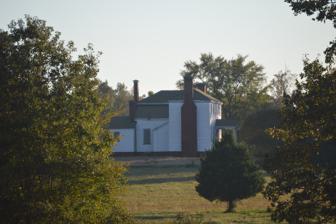
Building: Glenview (Stony Creek, Virginia)
Country: United States of America
Year built: 1800
Historic house in Virginia, United States United States historic place Glenview U.S. National Register of Historic Places Virginia Landmarks Register Distant view from the north Show map of Virginia Show map of the United States Location 13098 Comans Well Rd., near Stony Creek, Virginia Coordinates 36°52′32″N 77°24′22″W / 36.87556°N 77.40611°W / 36.87556; -77.40611 Area 48 acres (19 ha) Built c. 1800 ( 1800 ) , 1820s Architectural style Georgian, Federal NRHP reference No. 08001114 VLR No. 091-0028 Significant dates Added to NRHP November 26, 2008 Designated VLR September 18, 2008 Glenview , also known as Chambliss House, is a historic home located near Stony Creek , Sussex County, Virginia .  The original section of the house was built about 1800. It was enlarged and modified in the 1820s. It is associated with John R. Chambliss Sr. (1809-1875), who lived here during his lifetime. He was a planter and served in the Confederate House of Representatives after secession. The house is a two-story, hip-roofed, five-bay dwelling. It has a Georgian central-hall plan with Federal style design influences. Also remaining on the property are a contributing early-19th century frame secondary structure that was likely used as a store and dwelling, and the Chambliss family burial ground. It was listed on the National Register of Historic Places in 2008. References